José María Sentís Simeón

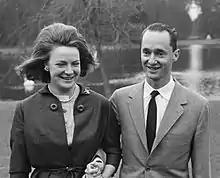
Carlos Hugo and Irene, 1964

Sentís was second only to Valiente, the Jefe Delegado. Though his role was largely technical and theoretically boiled down to co-ordinating work of Junta Nacional, it vested him also with real powers, e.g. those related to handling the party finances, especially that he entered also Comisión Especial de Estudios Económicos and planned the budget for 1963. He entered also Comisión Permanente, another coordinative body. However, the Hugocarlista strategy employed in their bid for control in the organization relied on constant structural changes, with new bodies being created in order to dilute power. A new scheme, effective since 1963, confirmed Sentís as general secretary but tended to relegate Traditionalists to prestigious position of little power and put followers of the prince on key behind-the-stage jobs.